Bruce William Nickerson

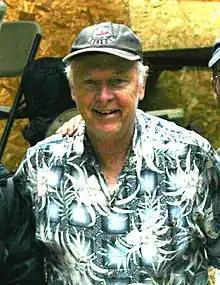
Nickerson in August 2007

Bruce William Nickerson (June 21, 1941 – February 5, 2022) was an American civil rights and gay rights attorney in California. He was also an authority on lewd conduct law in the United States. Nickerson operated a solo legal practice in San Carlos, California, and was affiliated with Carlos Scott Lopez-Gelormino, a clinical psychologist and human rights attorney.